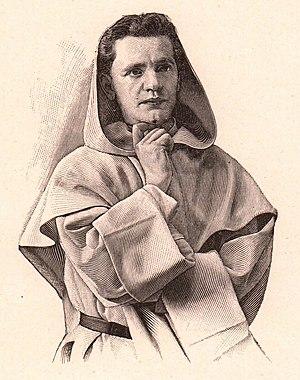
Antonin-Dalmace Sertillanges, en religion Antonin-Gilbert Sertillanges, né le 16 novembre 1863 à Clermont-Ferrand et mort le 26 juillet 1948 à Sallanches, est un prêtre dominicain français, philosophe moraliste de renom. Il est principalement connu pour ses études sur Thomas d'Aquin et le thomisme et pour s'être opposé en chaire et en présence de l'épouse du président de la République aux négociations de paix du pape Benoît XV. Il est l'auteur de plusieurs ouvrages et articles sur Henri Bergson.